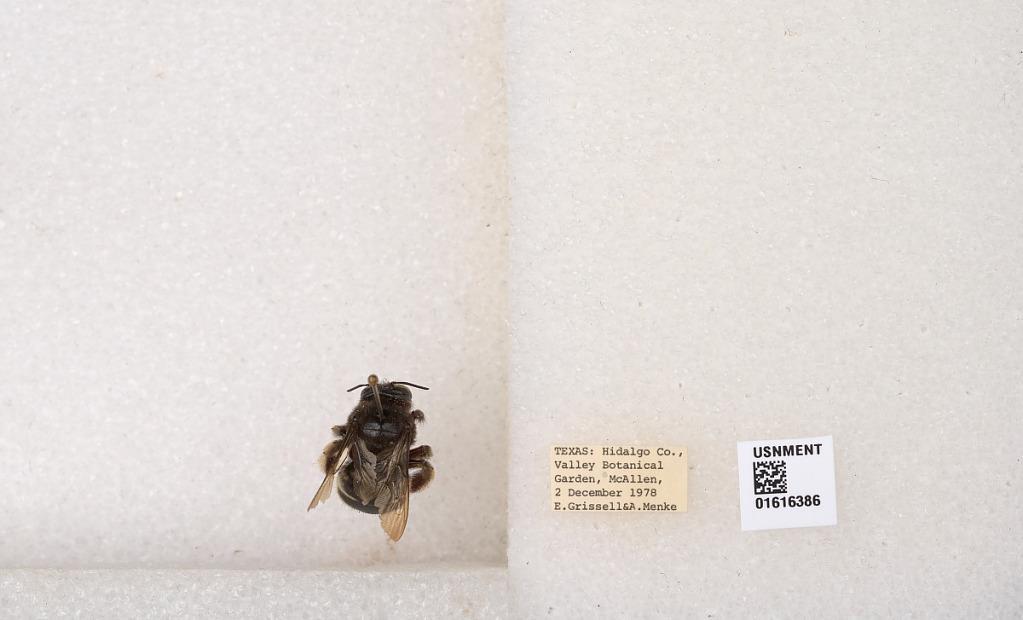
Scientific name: Xylocopa (Notoxylocopa) tabaniformis parkinsoniae Cockerell
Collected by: E. Grissell & A. Menke
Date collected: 1978-12-2
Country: United States
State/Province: Texas
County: Hidalgo
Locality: Valley Botanical Garden, McAllen